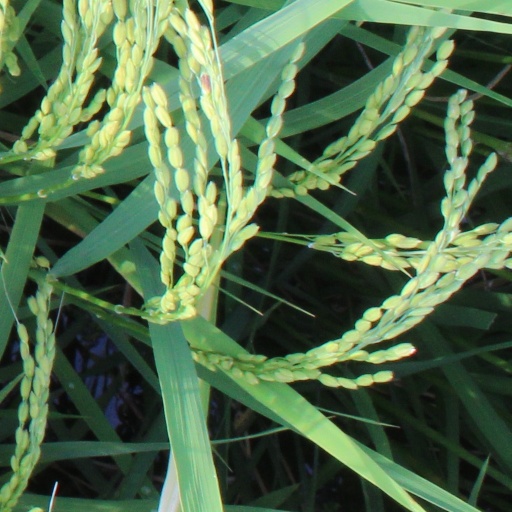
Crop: rice